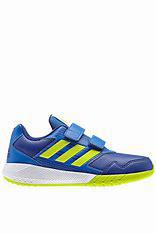
Brand: Adidas
Model: Altarun